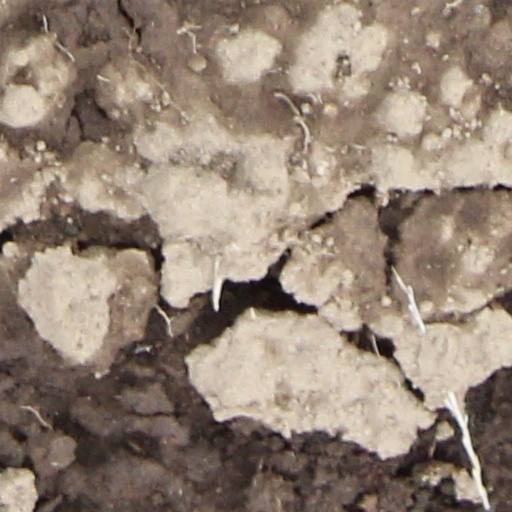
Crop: wheat